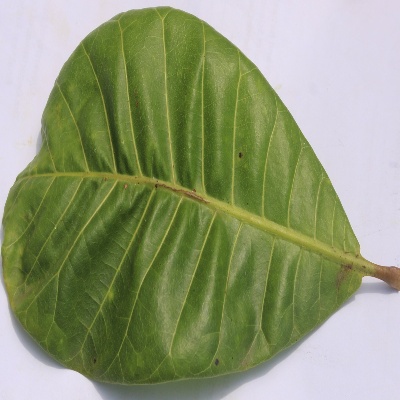
Crop: Cashew
Condition: anthracnose